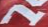
Number: 7